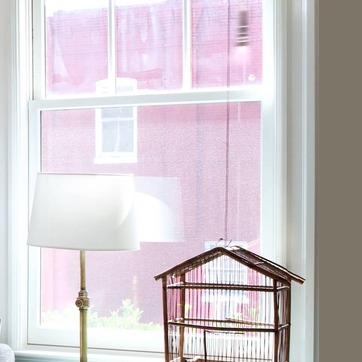
Material: glass